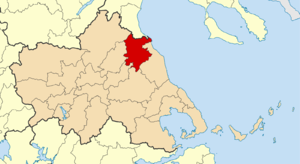
La Grèce est organisée depuis le 1ᵉʳ janvier 2011 en 13 régions et 325 dèmes.
Le dème de Tempé est un dème situé dans la périphérie de Thessalie en Grèce. Il a été créé en 2011 dans le cadre du programme Kallikratis par la fusion entre les dèmes de Kato Olympos, de Makrychori, de Gonnoi, de Nesson et la communauté d'Ambélakia.